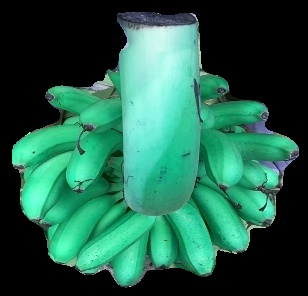
Variety: rasbale
Grade: grade1